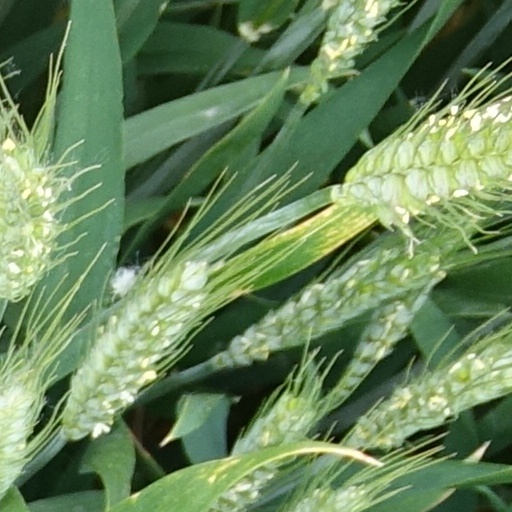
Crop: wheat